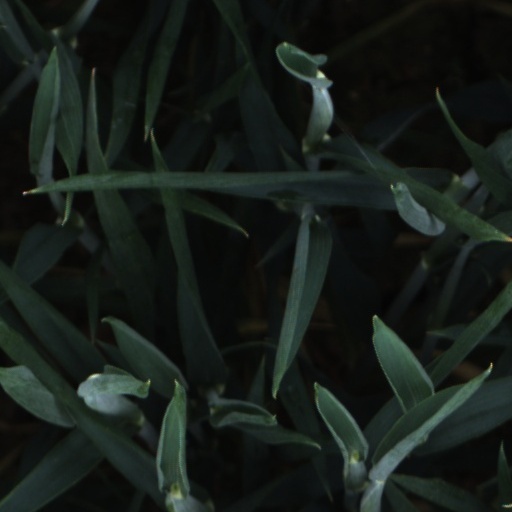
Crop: wheat